Frederick C. Williams

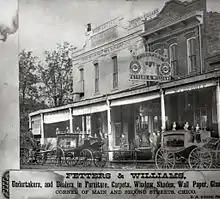
"Fetters and Williams" at the corner of Second and Main in Chico (1885)

Frederick Claudius Williams (September 10, 1855 – March 6, 1940) was an American orchardist, beekeeper, and funeral director. He was the thirteenth President of the Chico Board of Trustees, the governing body of Chico, California from 1895 to 1897.